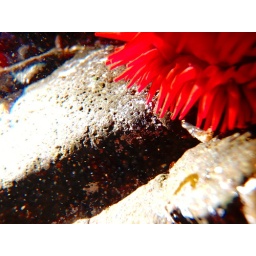
went to the beach today!!! .... and tried out my camera in some rock pools :)